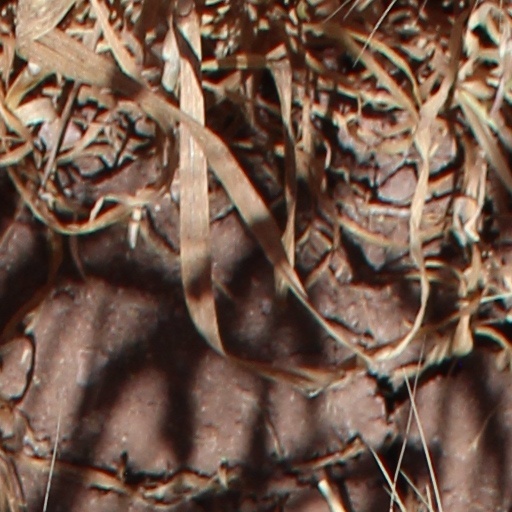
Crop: wheat